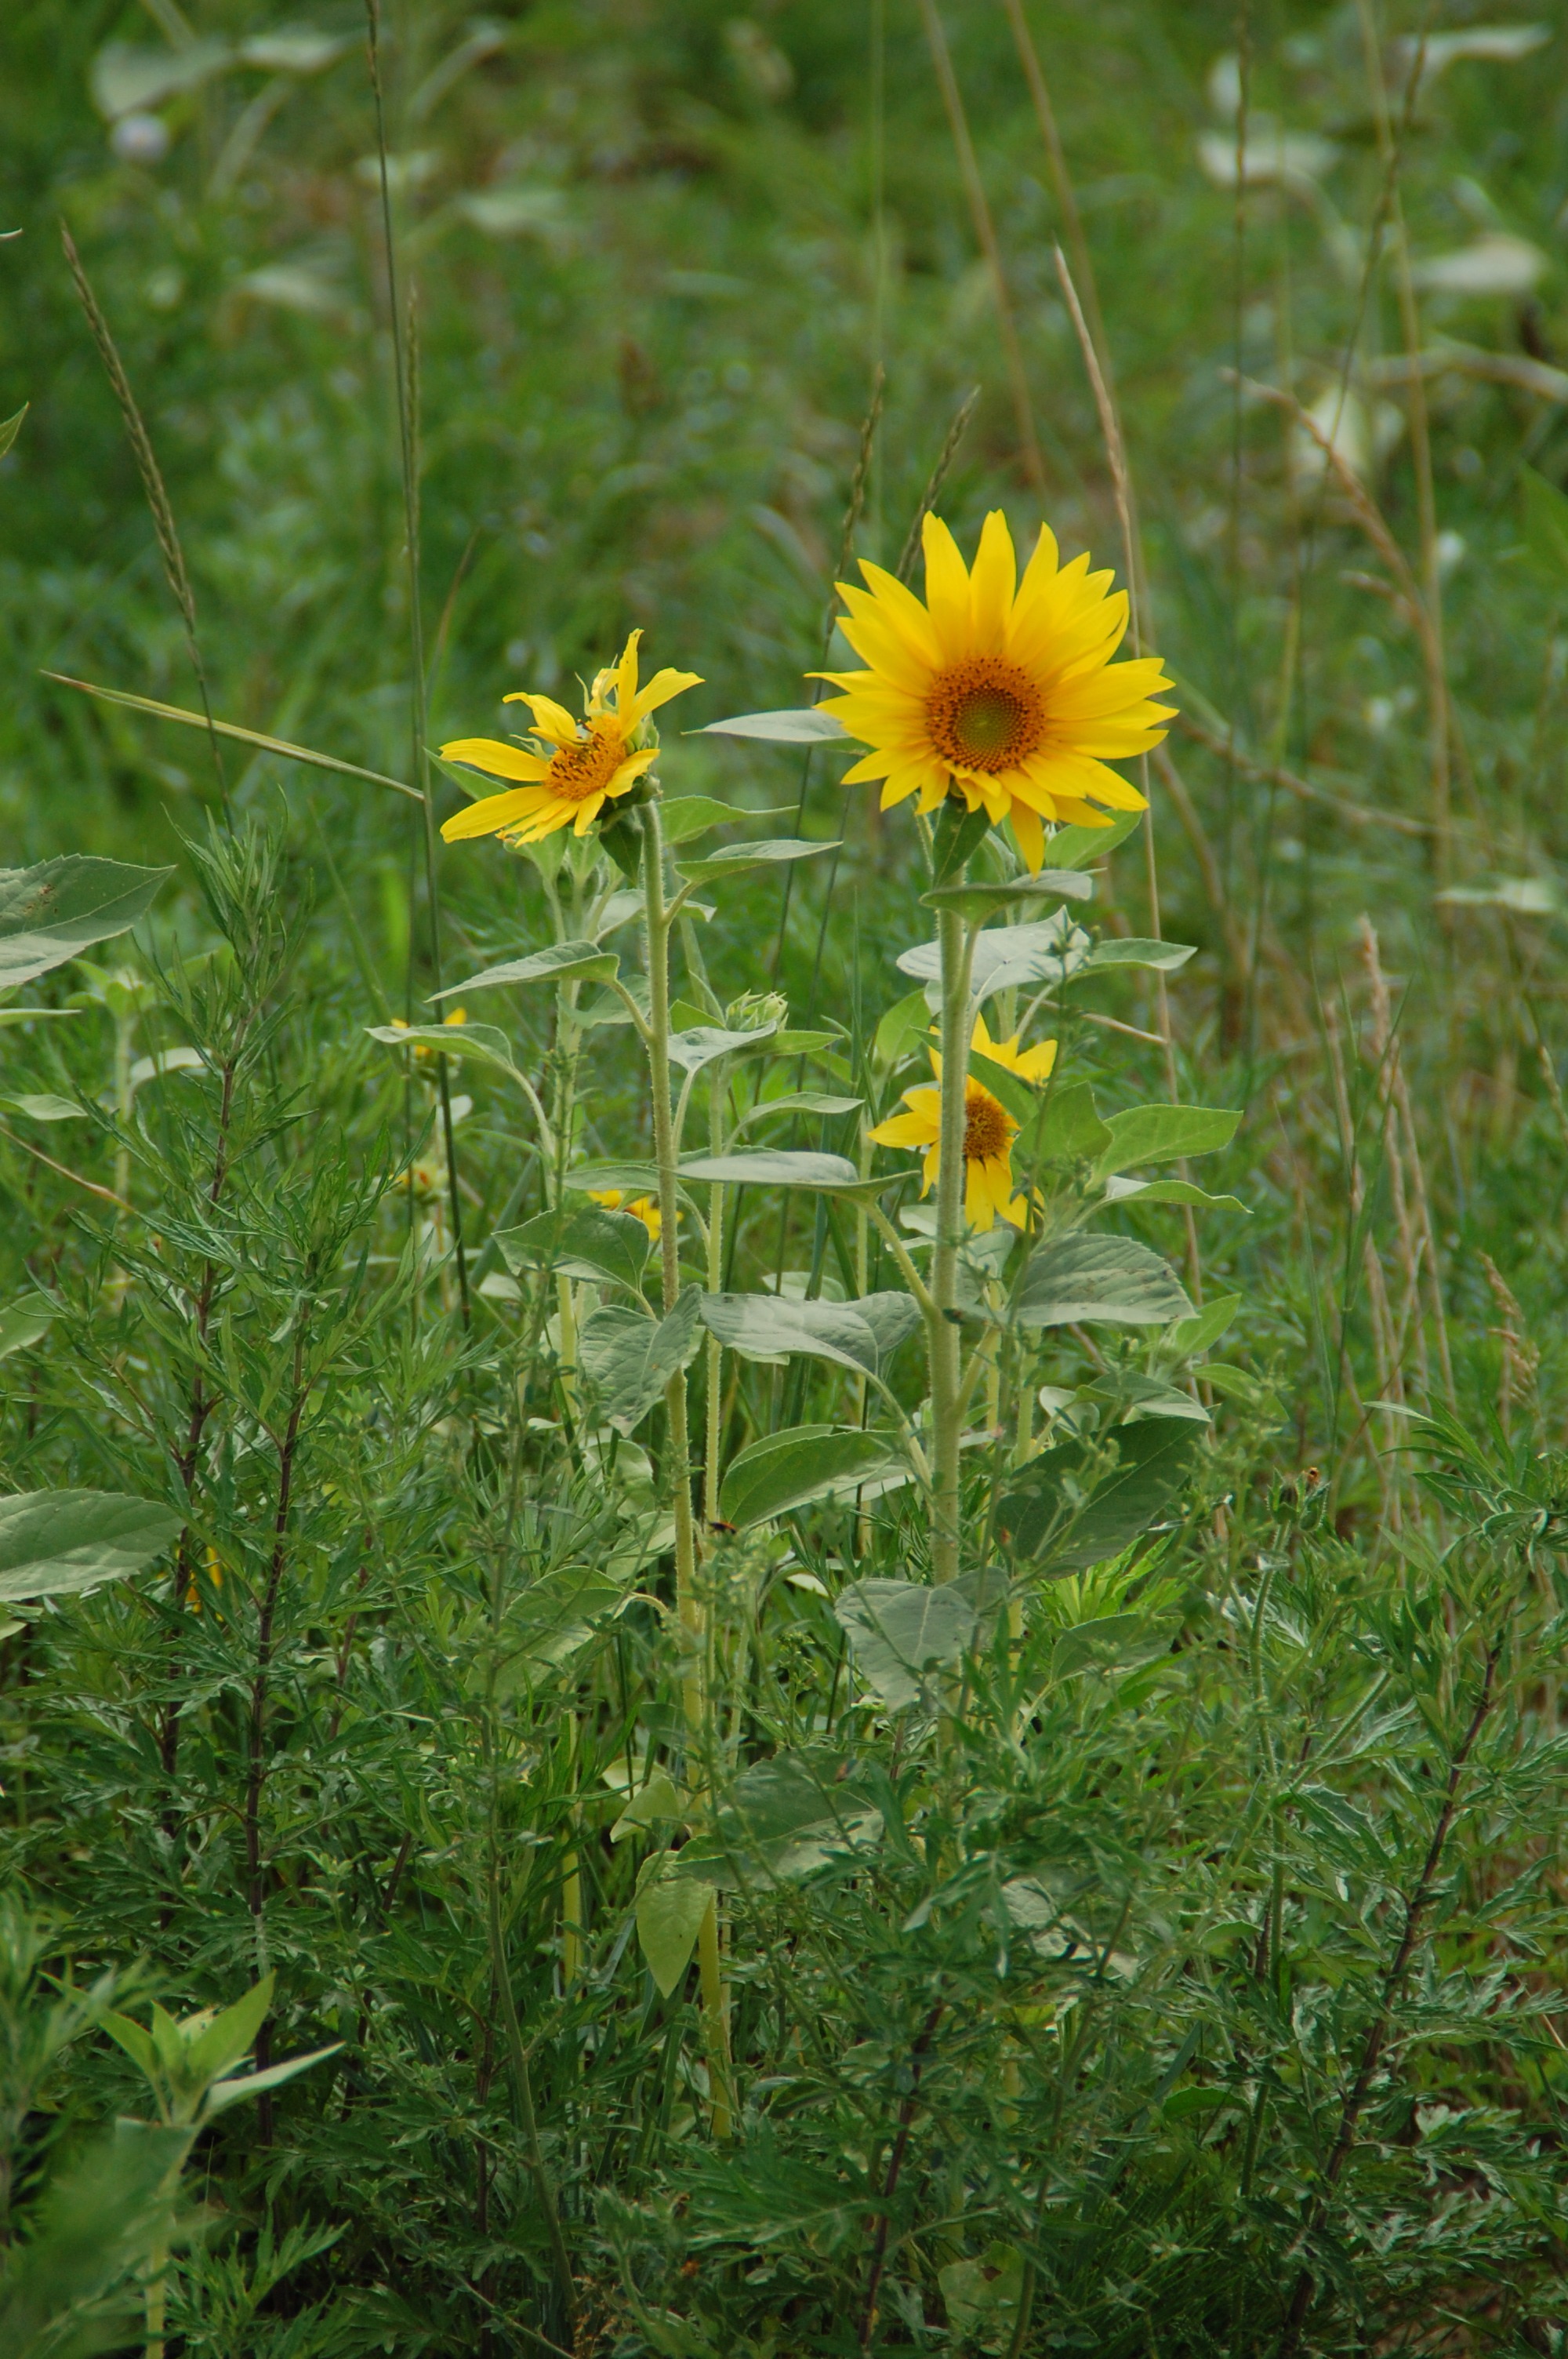
plant, field, meadow, dandelion, prairie, flower, herb, botany, yellow, flora, sunflower, wildflower, flowering plant, daisy family, annual plant, land plant, flatweed